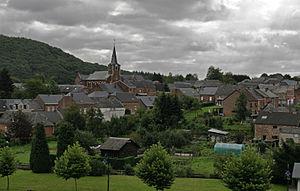
Houyet est une commune francophone de Belgique située en Région wallonne dans la province de Namur, ainsi qu’une localité qui a donné son nom à la commune fusionnée.